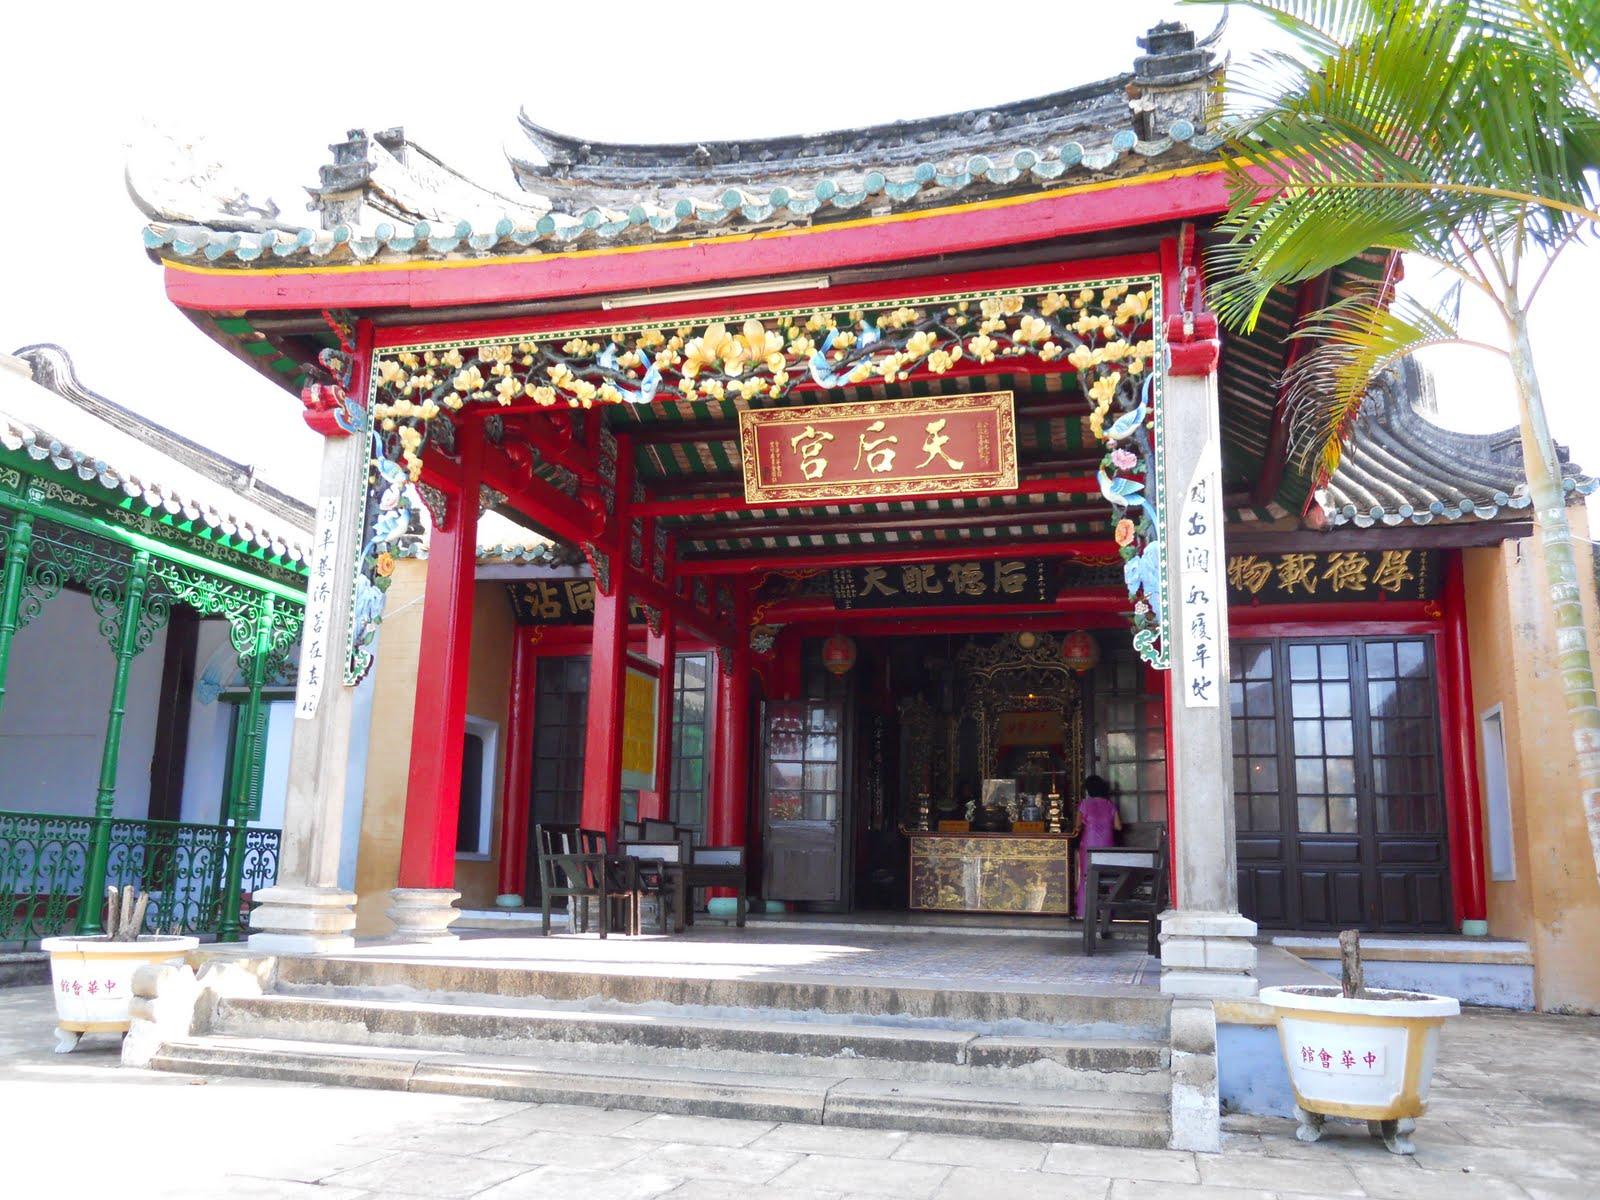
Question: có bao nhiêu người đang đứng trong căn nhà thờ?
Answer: có một người đang đứng trong căn nhà thờ